Question: Please indicate a possible affordance area of baseball bat that can be used for holding
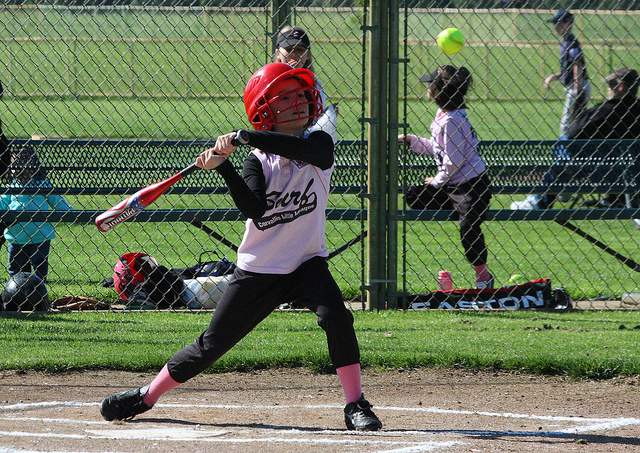
Answer: [192.304, 125.806, 251.864, 172.326]